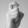
ASL letter: X